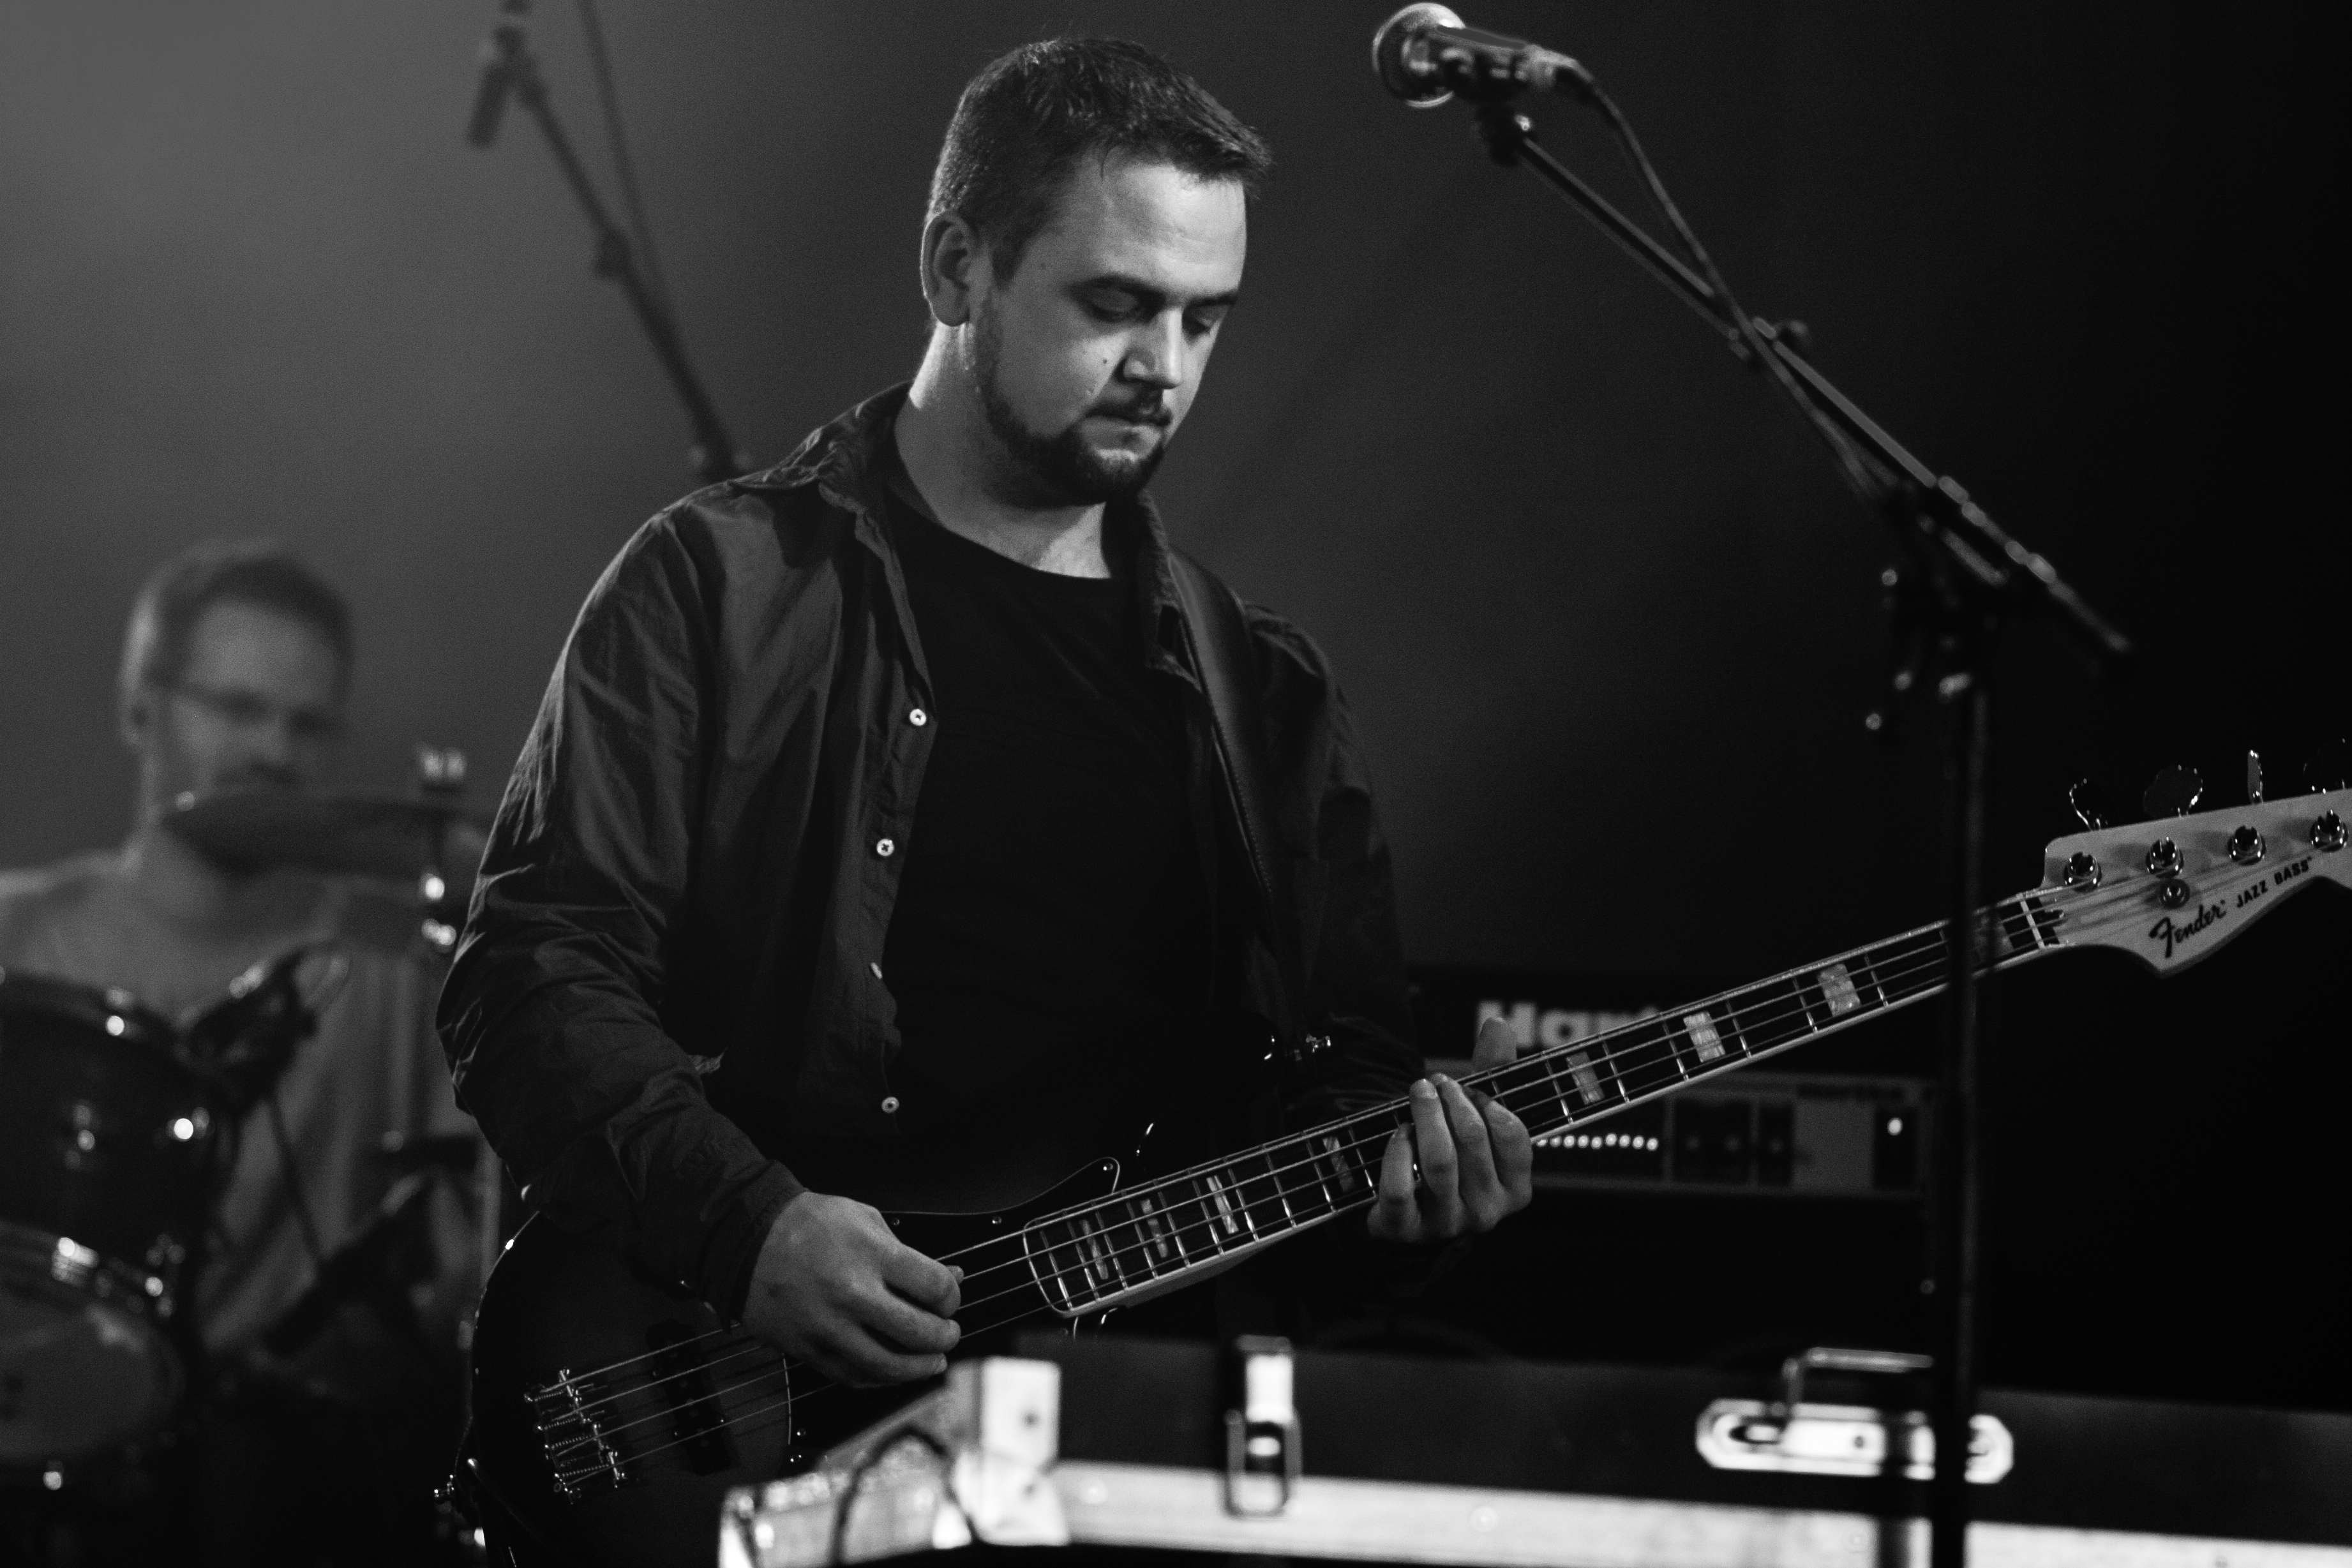
music, black and white, guitar, concert, band, live, canon, musician, black, monochrome, festival, 40d, gig, stage, 2012, dour, roscoe, performance, bassist, singing, guitarist, drums, drummer, bass guitar, entertainment, performing arts, singer songwriter, monochrome photography, string instrument, plucked string instruments